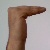
The image shows a hand gesture representing a space in Indian Sign Language.